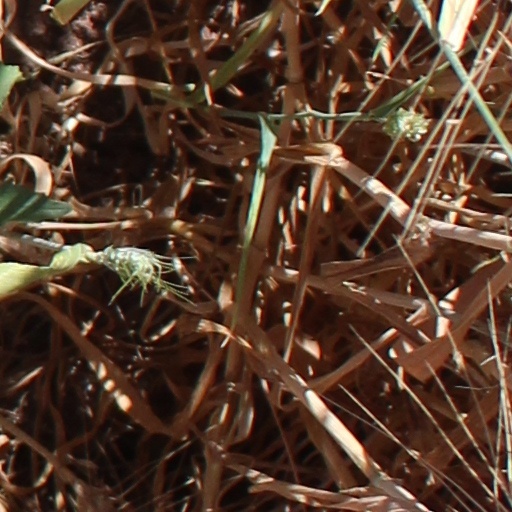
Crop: wheat